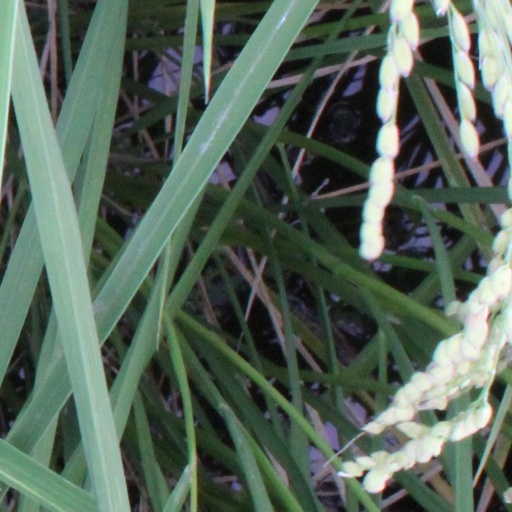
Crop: rice